Roman imperial cult

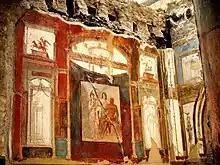
Interior of the College of the Augustales at Herculaneum

Sacred offerings ("sacrificium") formed the contract of public and private "religio", from oaths of office, treaty and loyalty to business contracts and marriage. Participation in "sacrificium" acknowledged personal commitment to the broader community and its values, which under Decius became a compulsory observance. Livy believed that military and civil disasters were the consequence of error ("vitium") in augury, neglect of due and proper sacrifice and the impious proliferation of "foreign" cults and "superstitio". Religious law focused on the sacrificial requirements of particular deities on specific occasions.